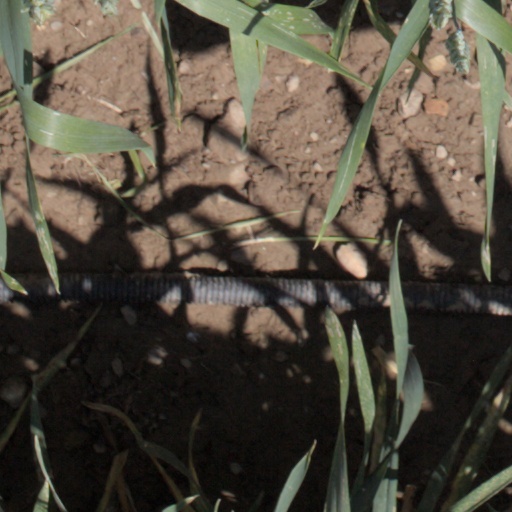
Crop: wheat